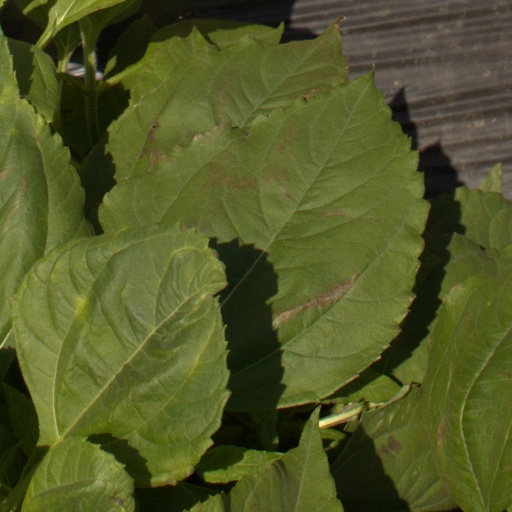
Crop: Jerusalem artichoke